Nicolás de Piérola

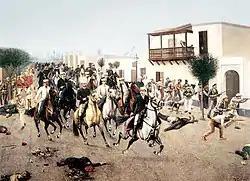
Piérola and his followers enter Lima in 1895. Painting by Juan Lepiani.

For the Peruvian Elections of 1895, Piérola's platform included several members of the Civilista Party, and thus he was not challenged by any other candidate. He was elected President after receiving 4150 votes out of 4310 valid votes.